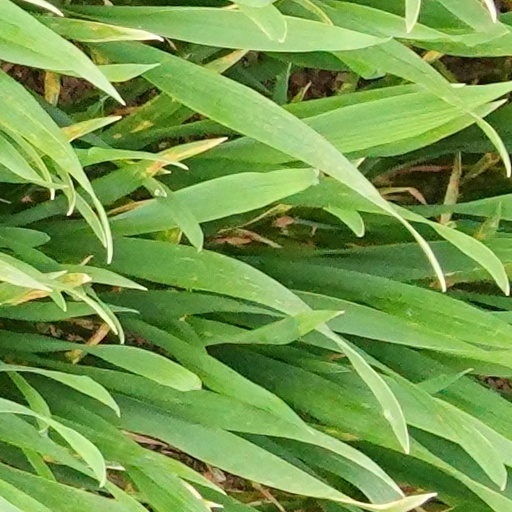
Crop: wheat